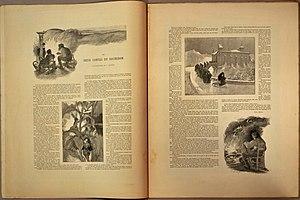
Page de Paris-Noël 1893-1894. Les deux contes du bûcheron, Paul Arène. Illustrations Charles Léandre.
Paul Arène, né le 26 juin 1843 à Sisteron et mort le 17 décembre 1896 à Antibes, est un poète provençal et écrivain français, inhumé à Sisteron.